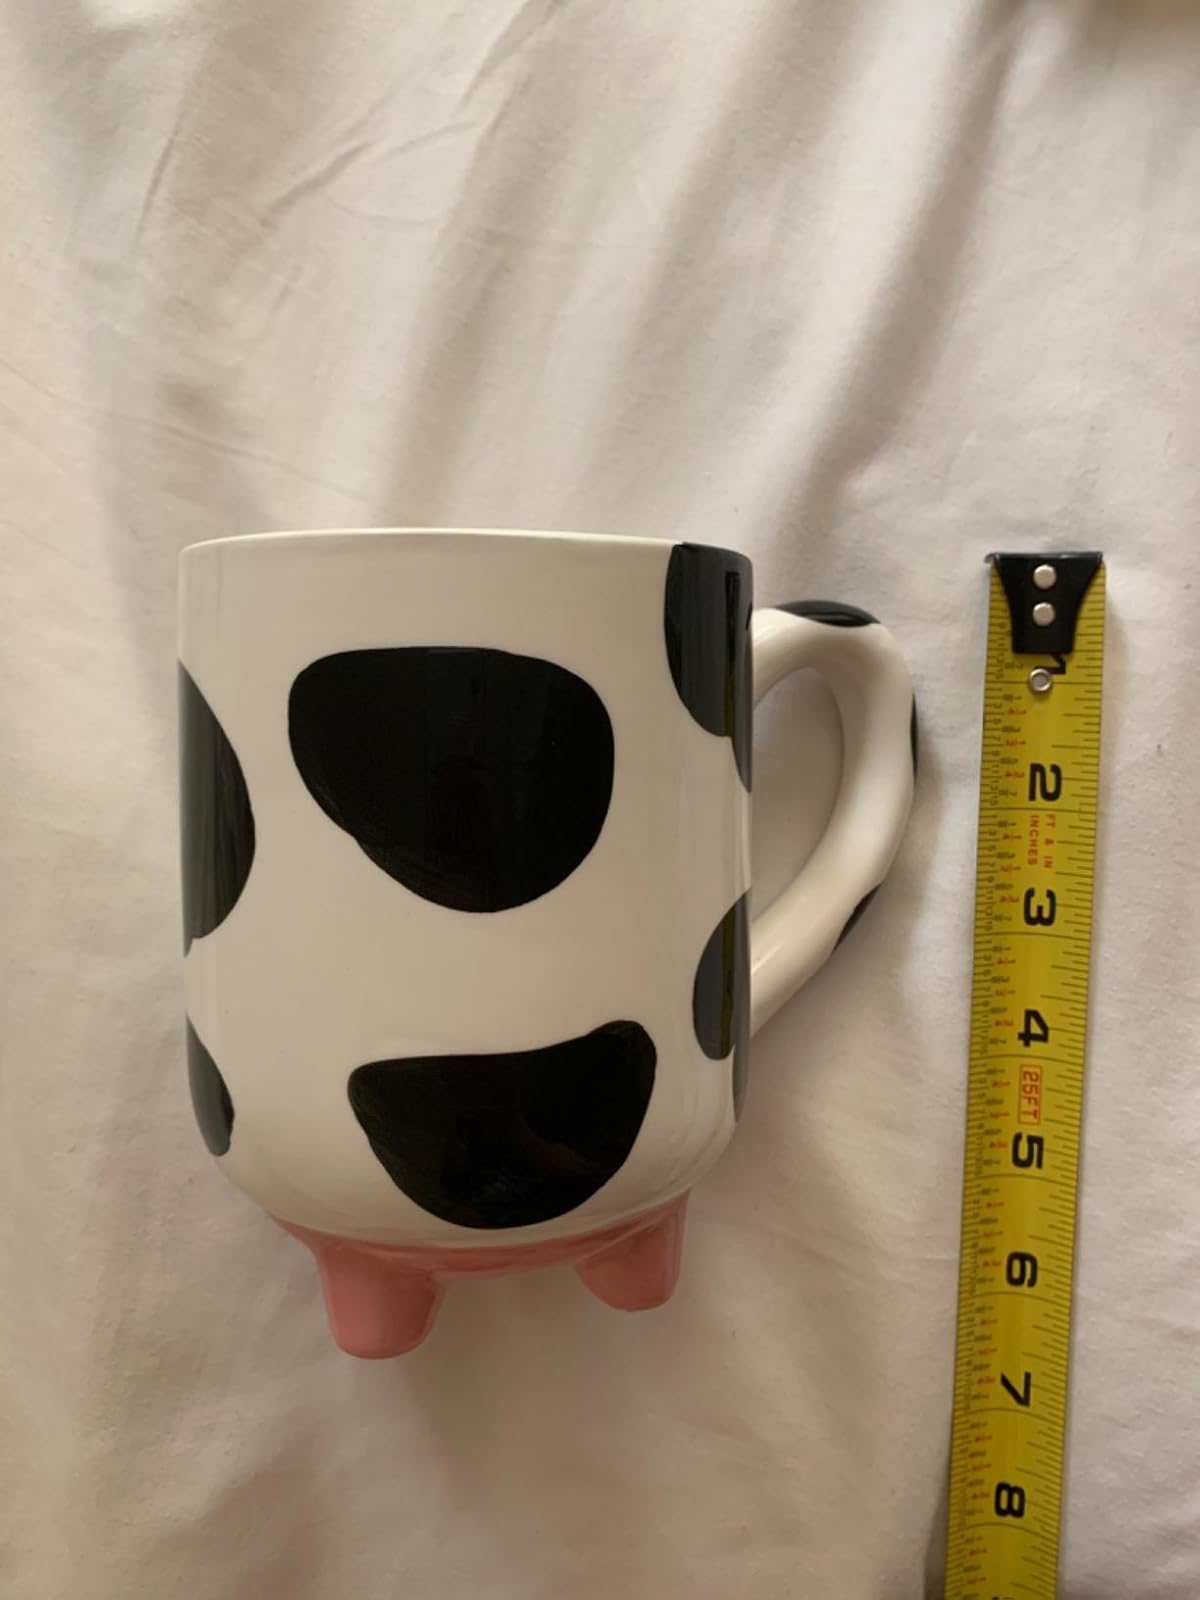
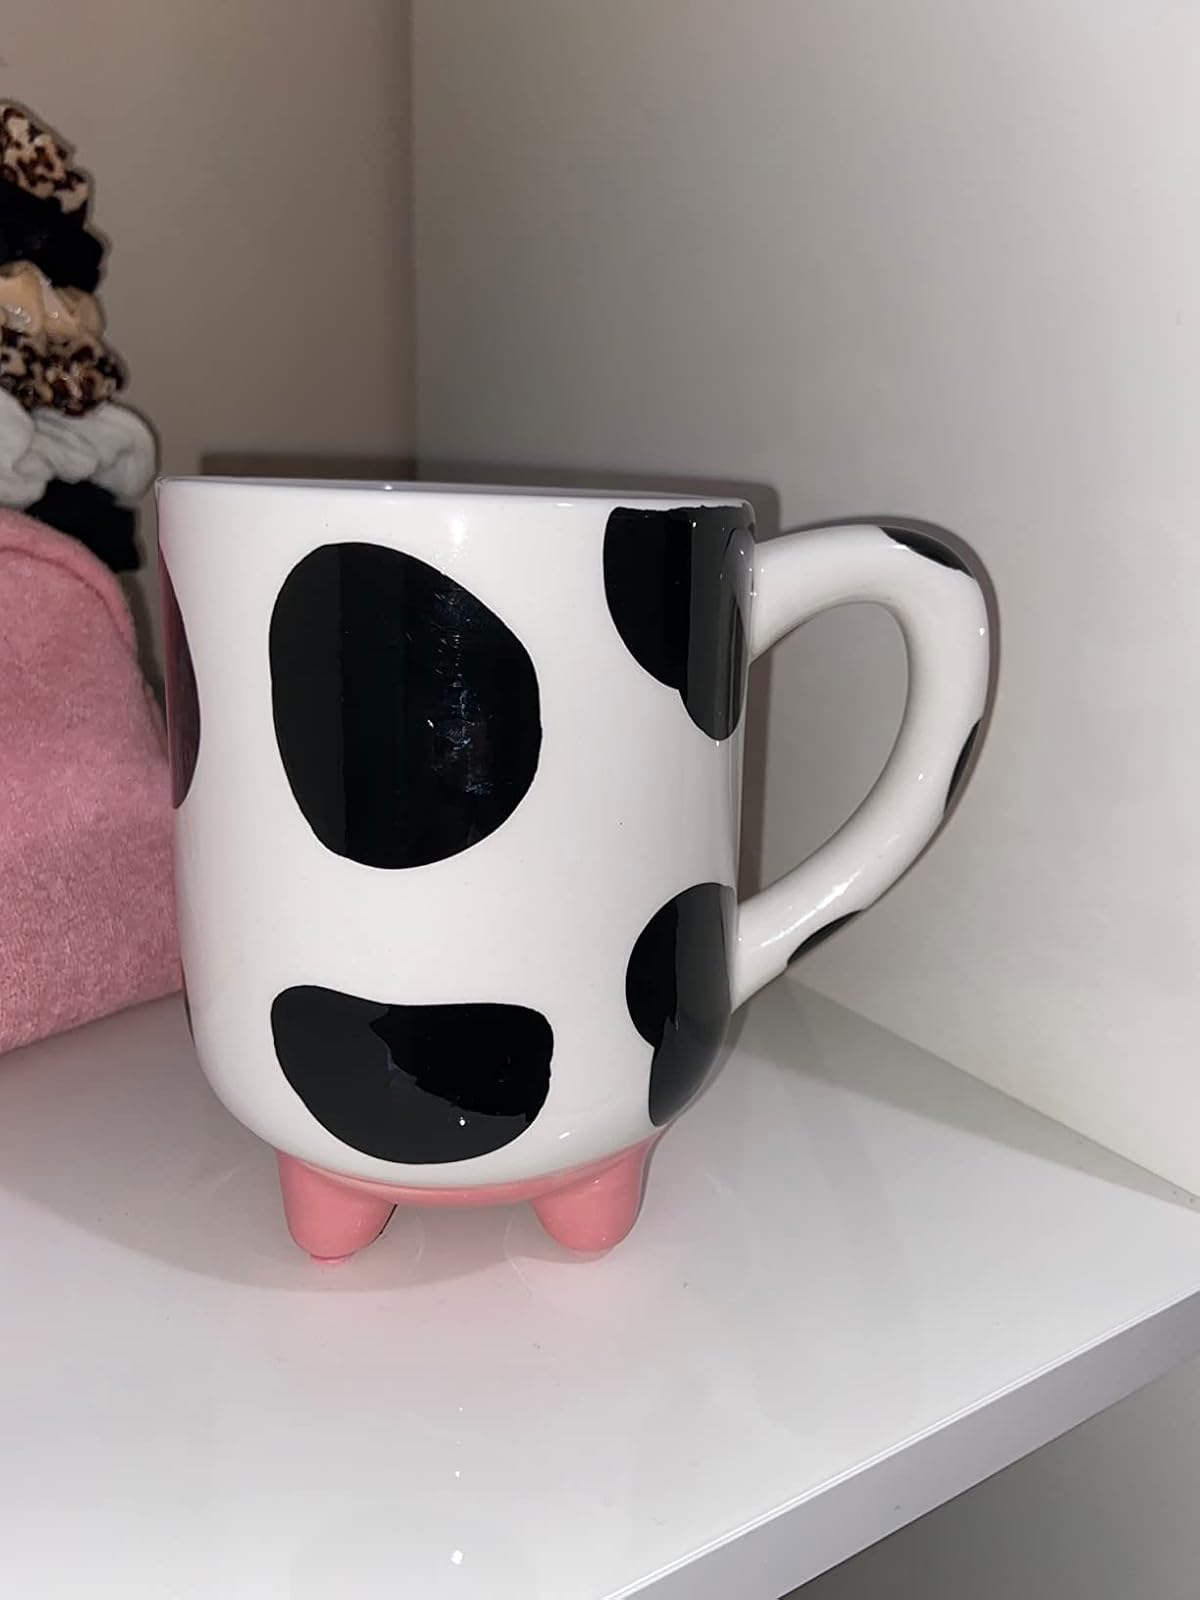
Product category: items_mug
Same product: yes